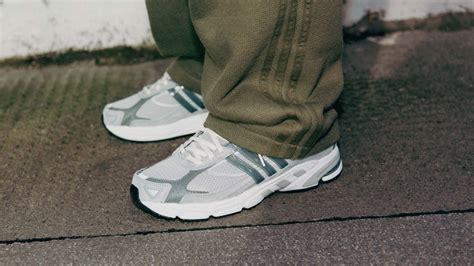
Brand: Adidas
Model: Response Cl